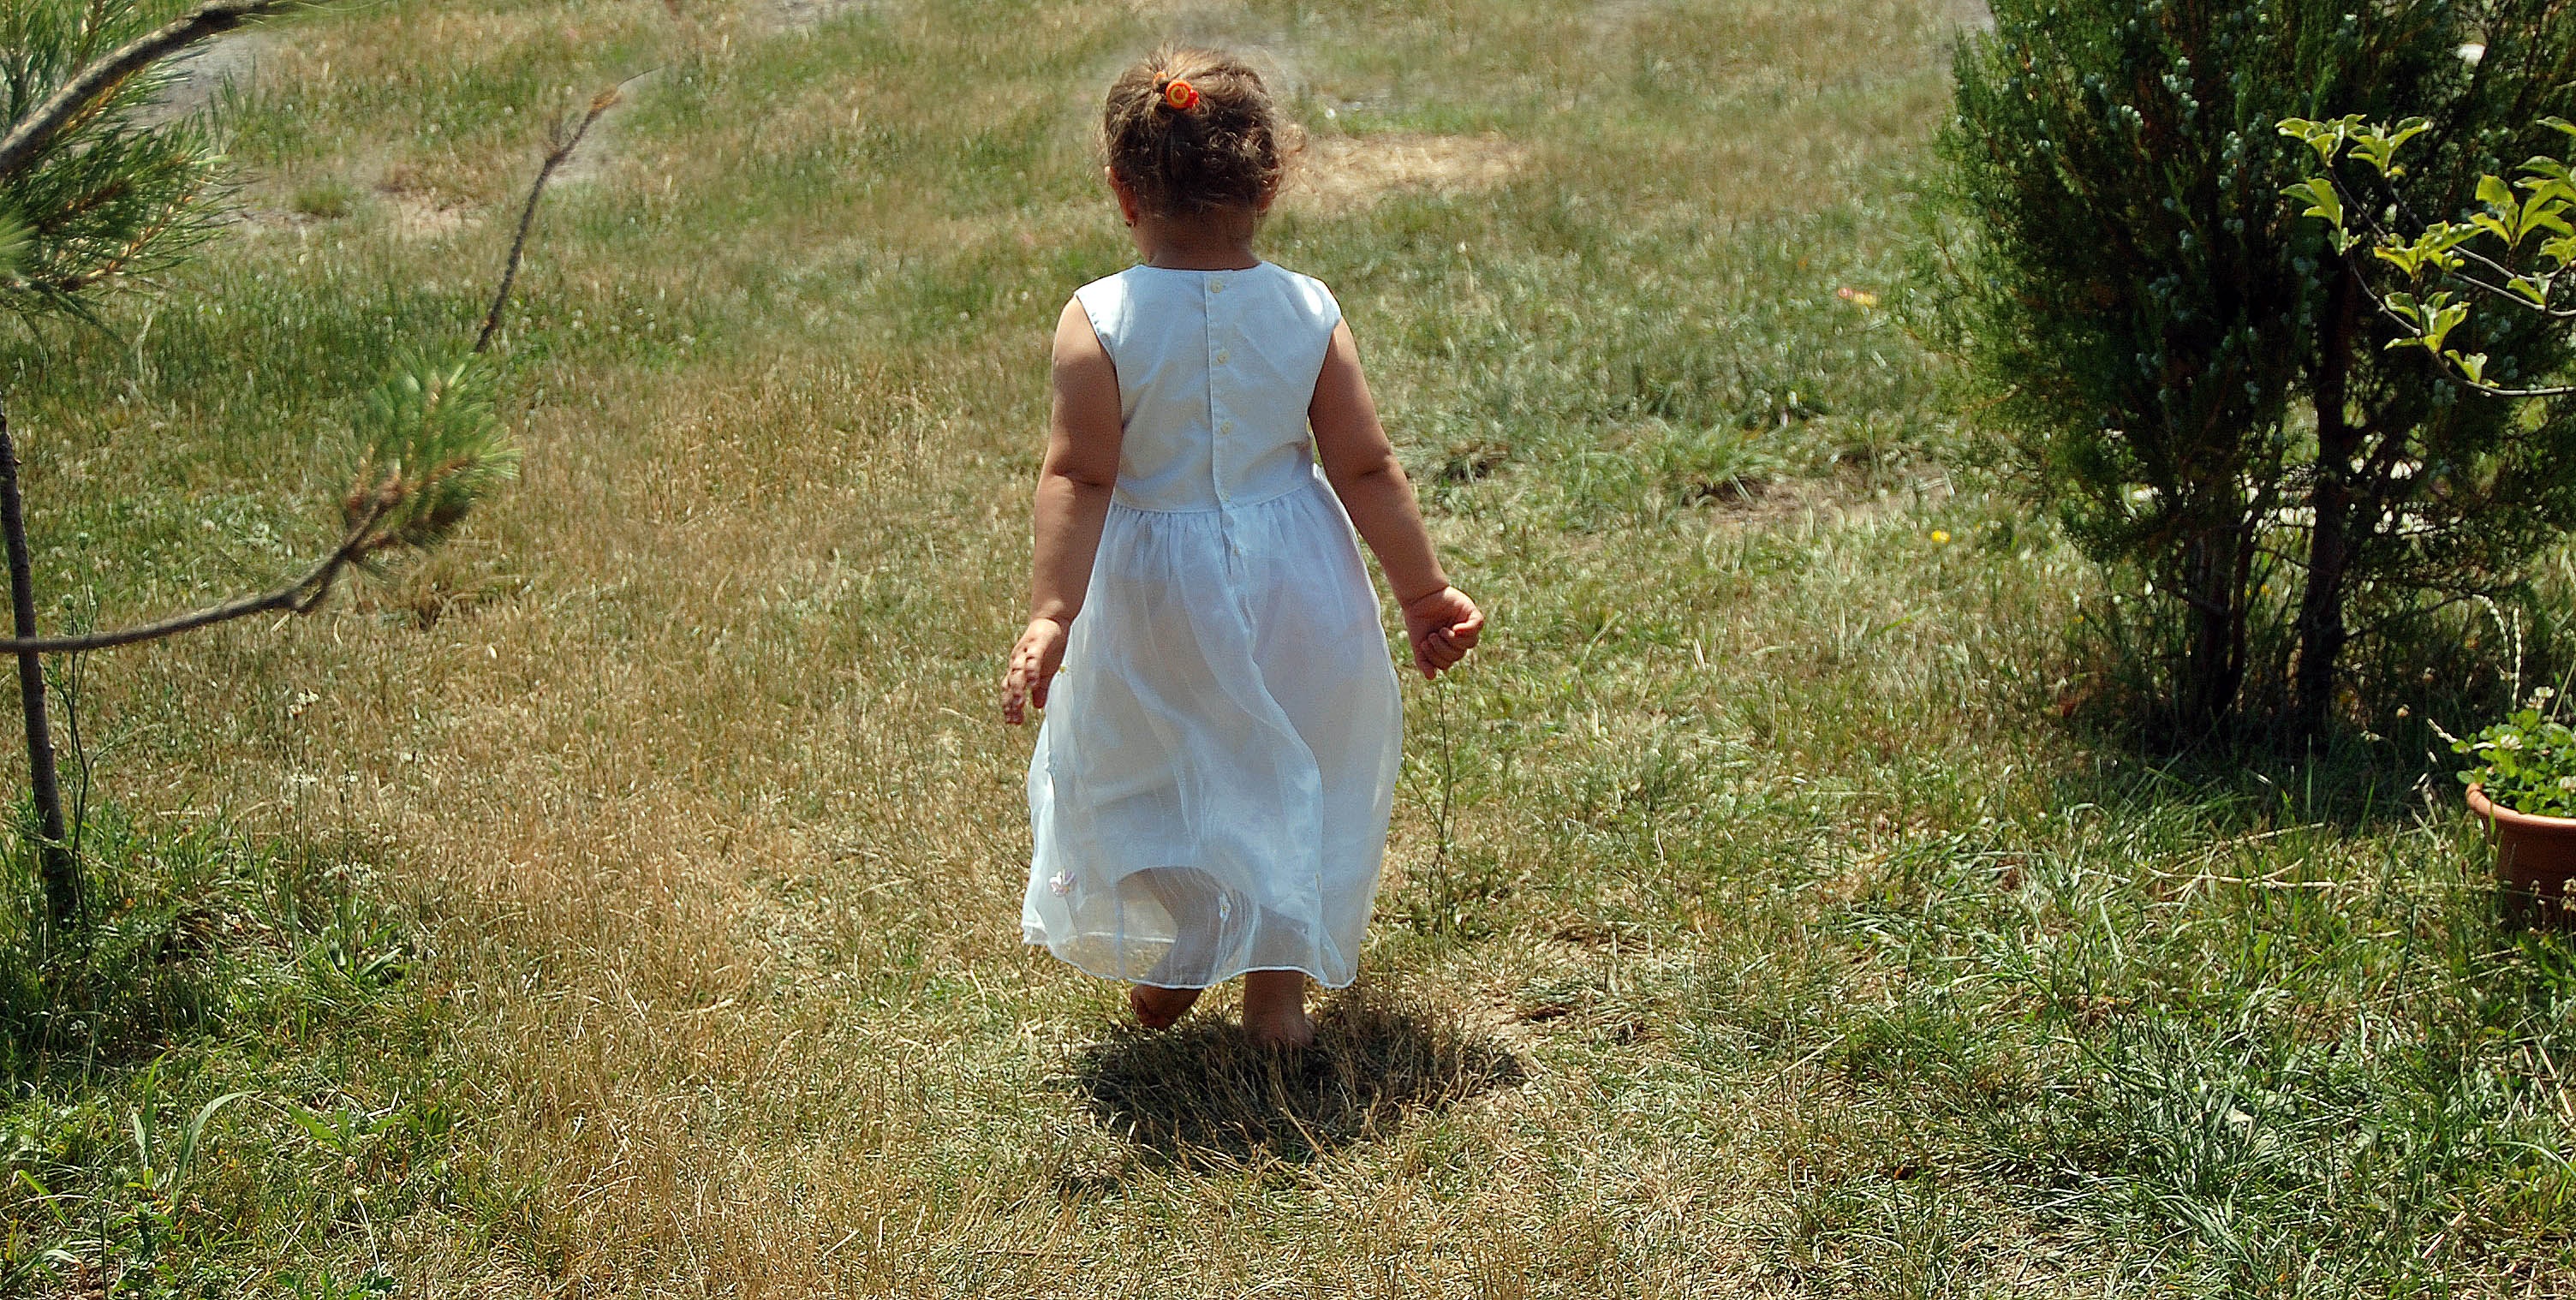
forest, grass, walking, girl, lawn, meadow, flower, child, agriculture, white dress, dress, woodland, habitat, romanian, back view, natural environment, one year old